Kit and replica cars of New Zealand

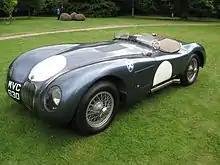
Coventry Classis made replicas of the Jaguar C-Type (image is of an original 1953 C-type)

Commencing in 2002, Coventry Classics Limited from Gore specialised in making replica Jaguar C-Types. The cars have an aluminium body and tubular steel chassis. In 2012 prices started from $NZ165,000 depending on options selected. The company is now in the process of developing a lightweight Jaquar E Type for upgrading existing E-types.